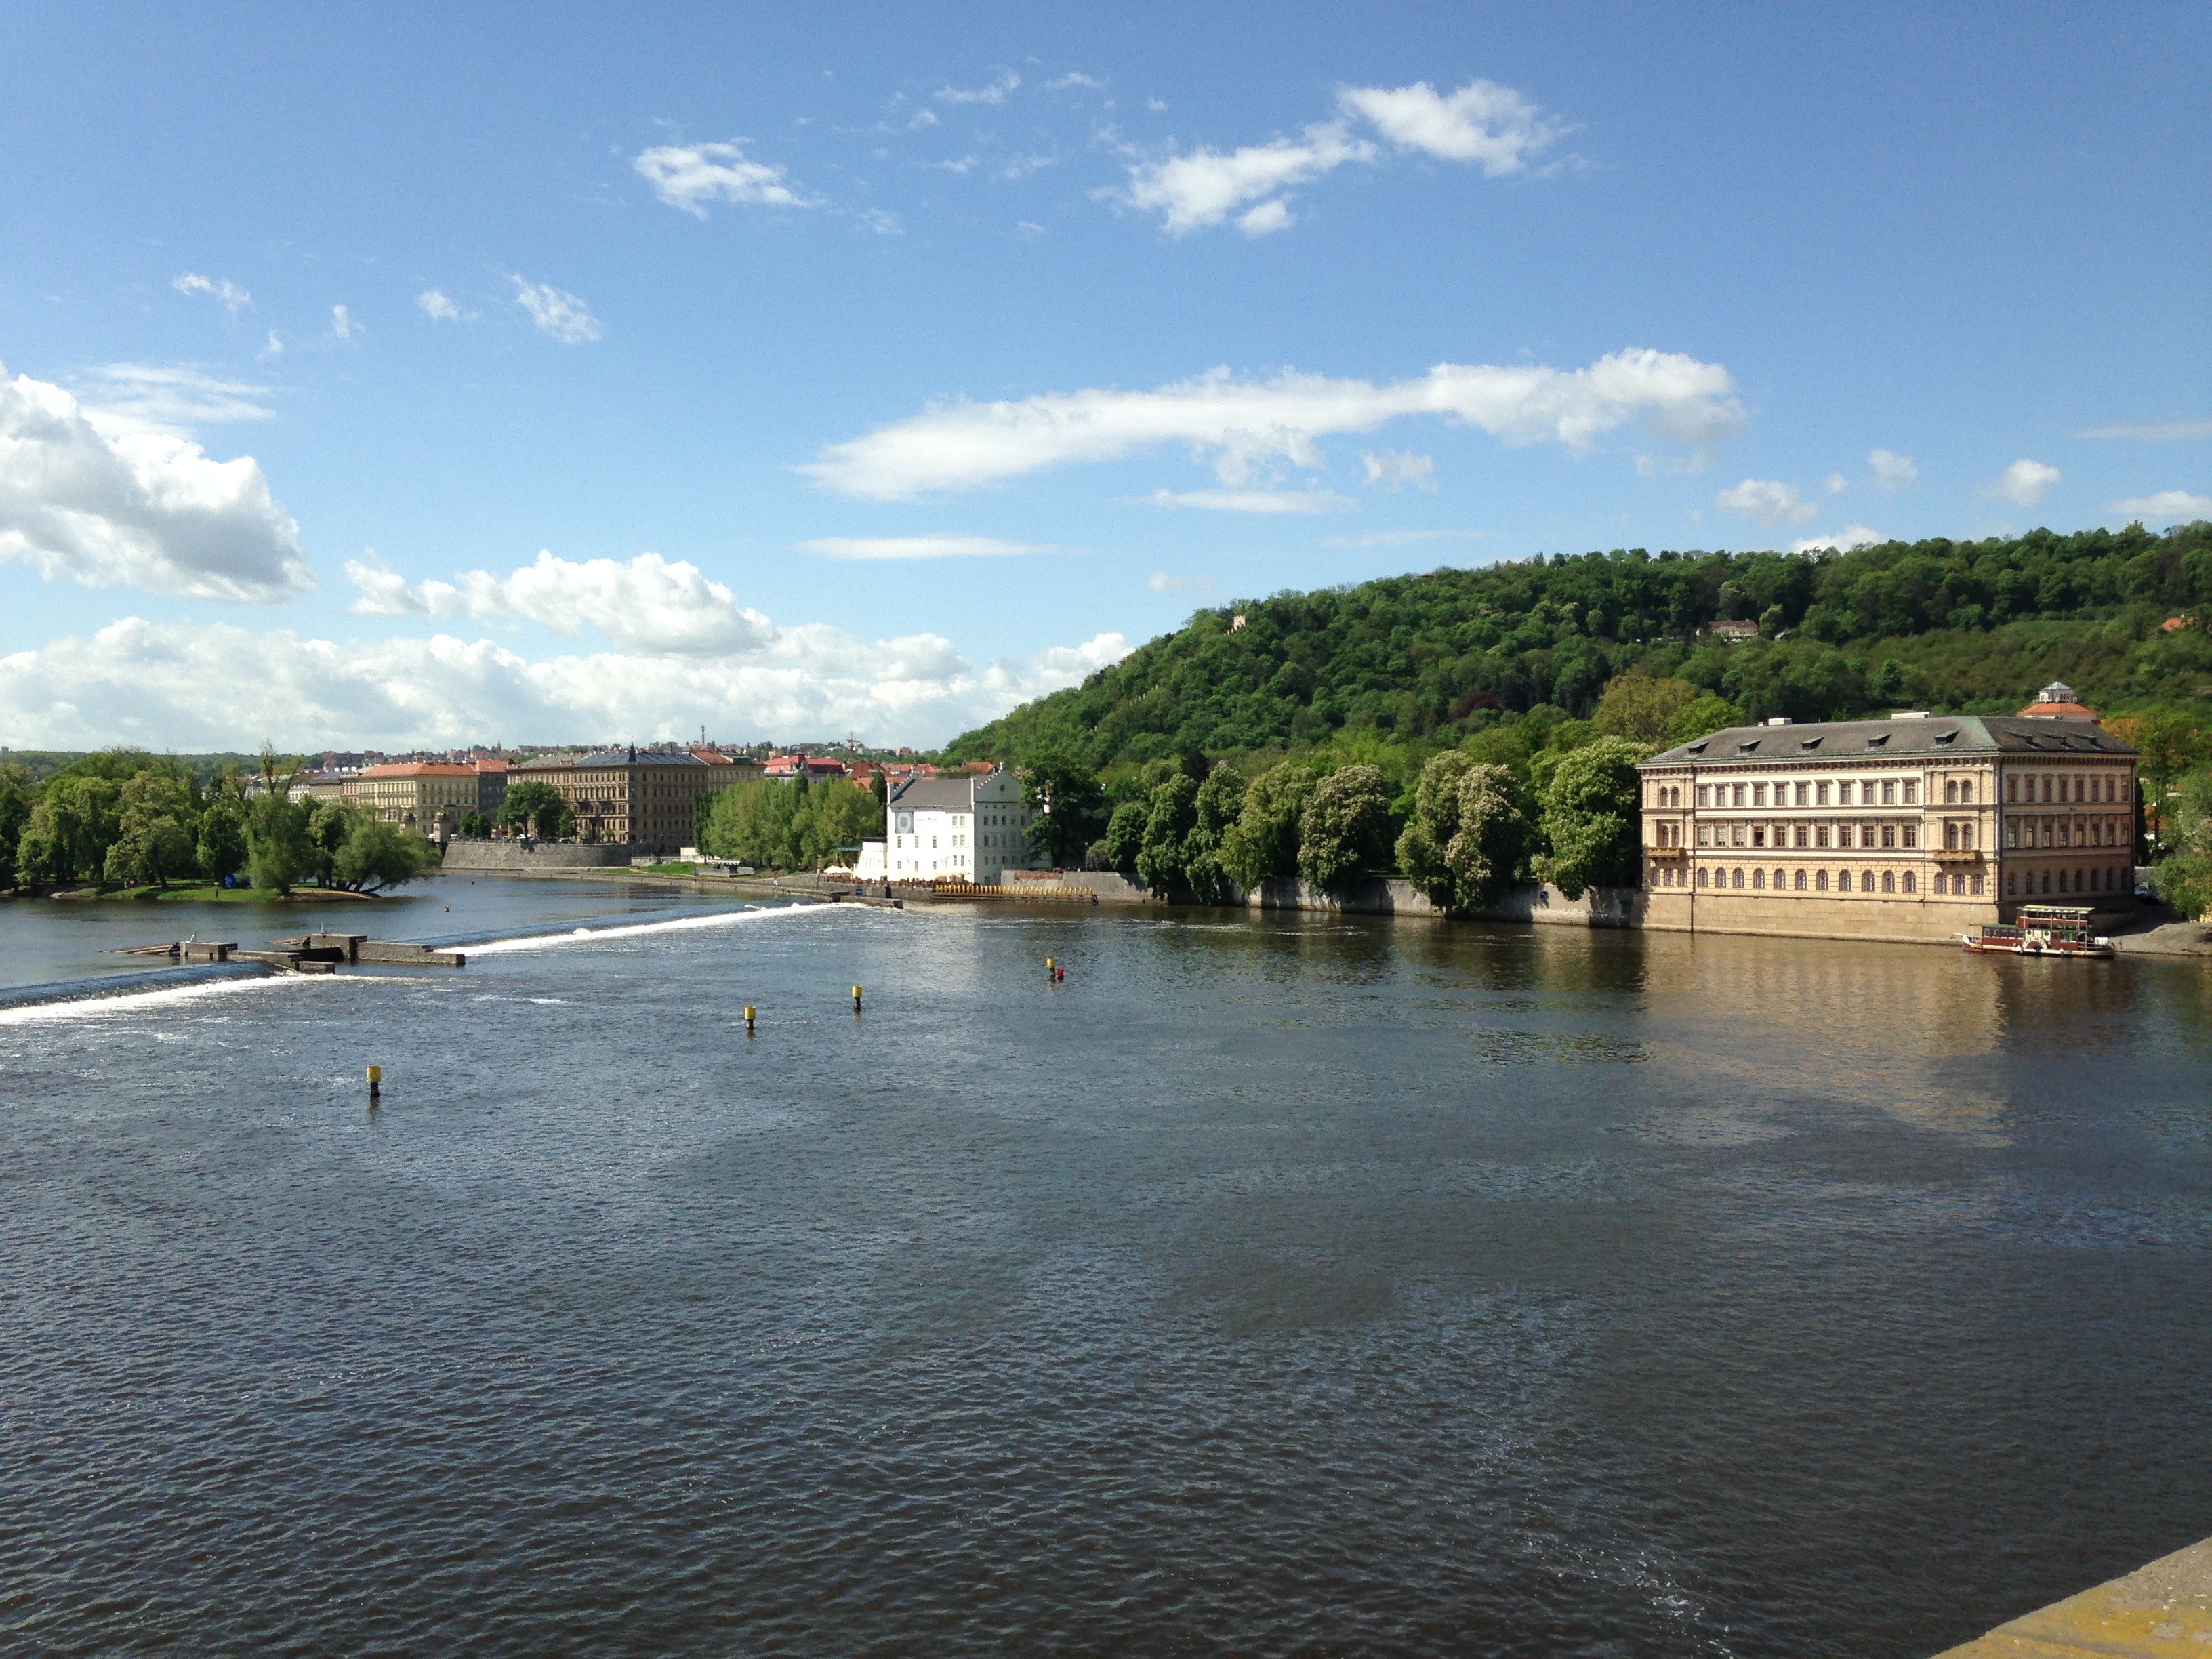
water, bridge, lake, river, bay, dam, reservoir, waterway, body of water, infrastructure